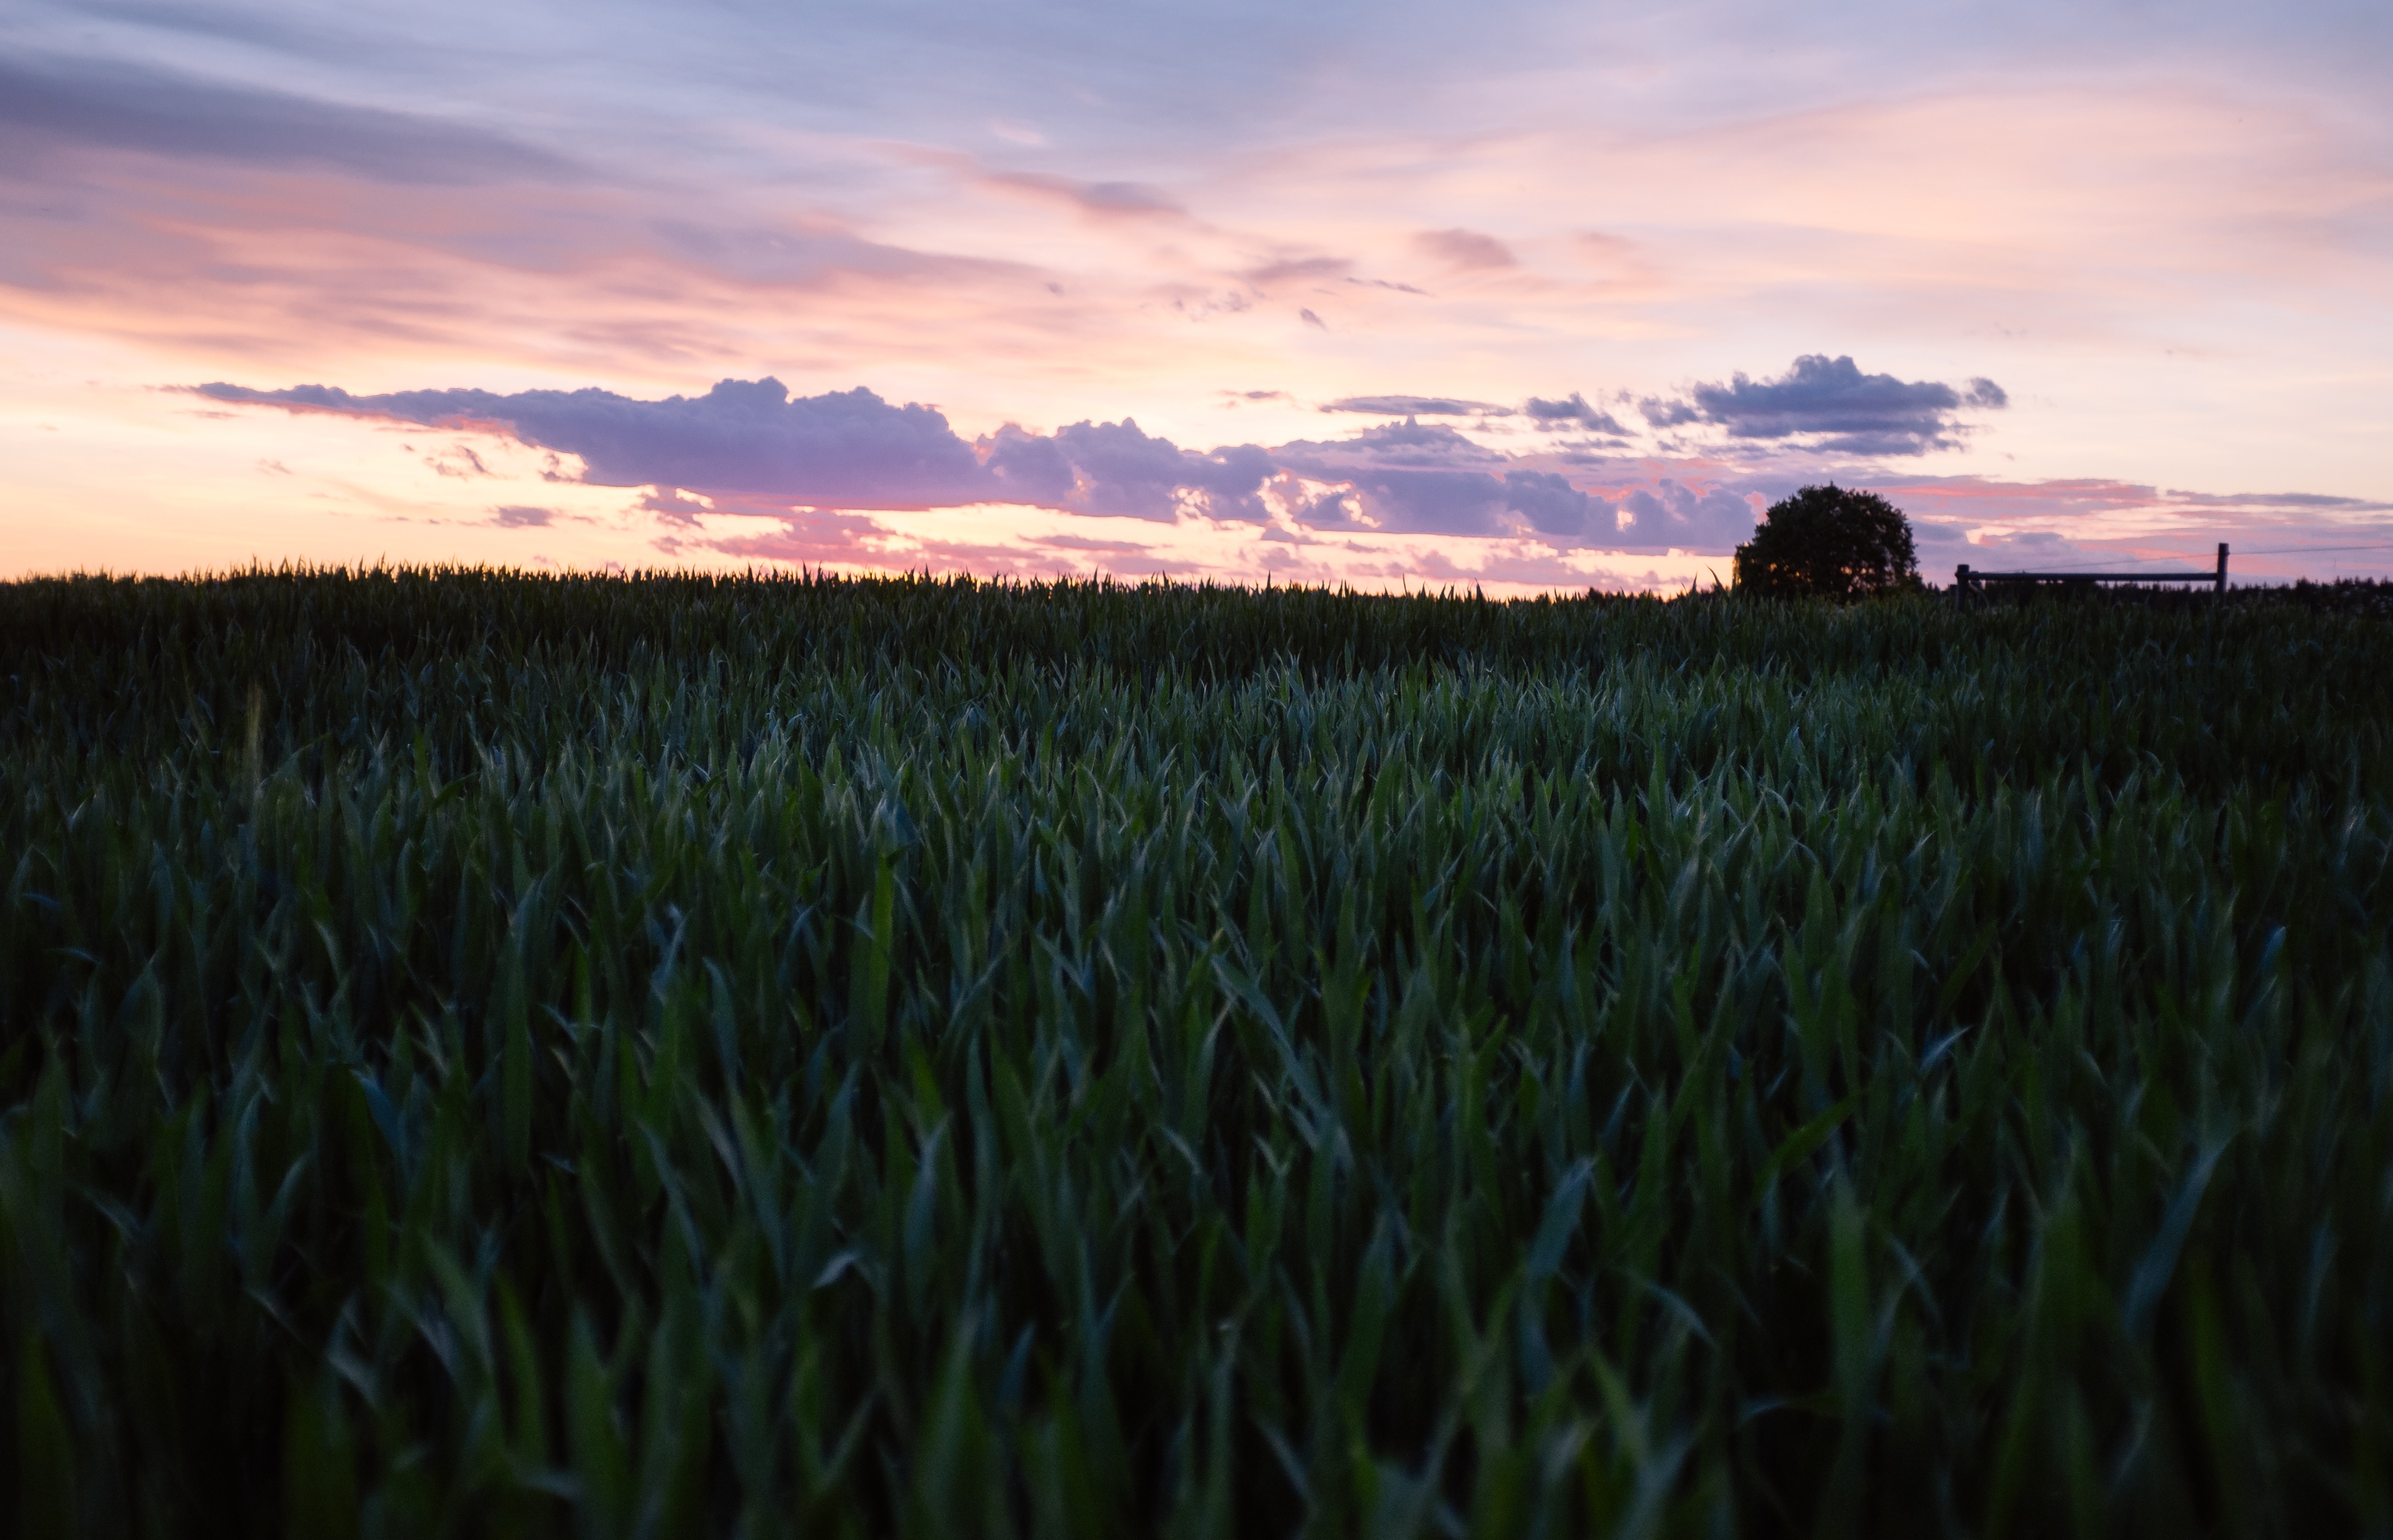
grass, horizon, cloud, plant, sky, sunrise, sunset, field, meadow, wheat, prairie, flower, dawn, food, crop, agriculture, plain, grassland, rural area, paddy field, flowering plant, commodity, grass family, food grain